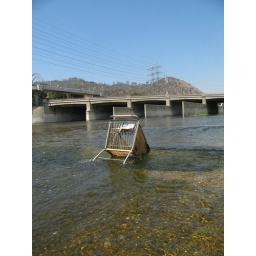
I had no idea shopping carts mated by swimming upstream like the salmon do.